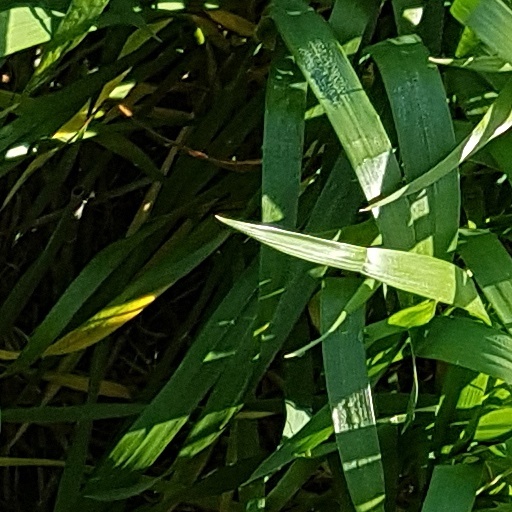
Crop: wheat